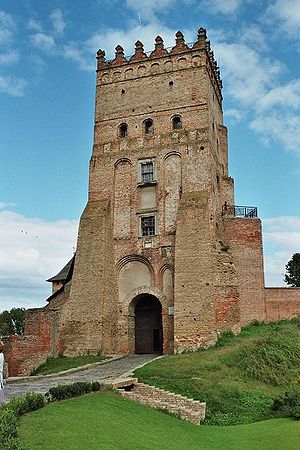
Volhynien
Ljubart slot i Lutsk var sæde for Volhyniens fyrster i middelalderen.
Volhynien, Volhynia, Volynia, eller Volyn. Større byer i regionen er Lutsk, Rivne, Kovel, Kremenets, Volodimir-Volinskij og Starokostjantiniv. Tidligere var der mange jødiske shtetl, blandt andet Trokhimbrid og Lozisjt, i regionen.